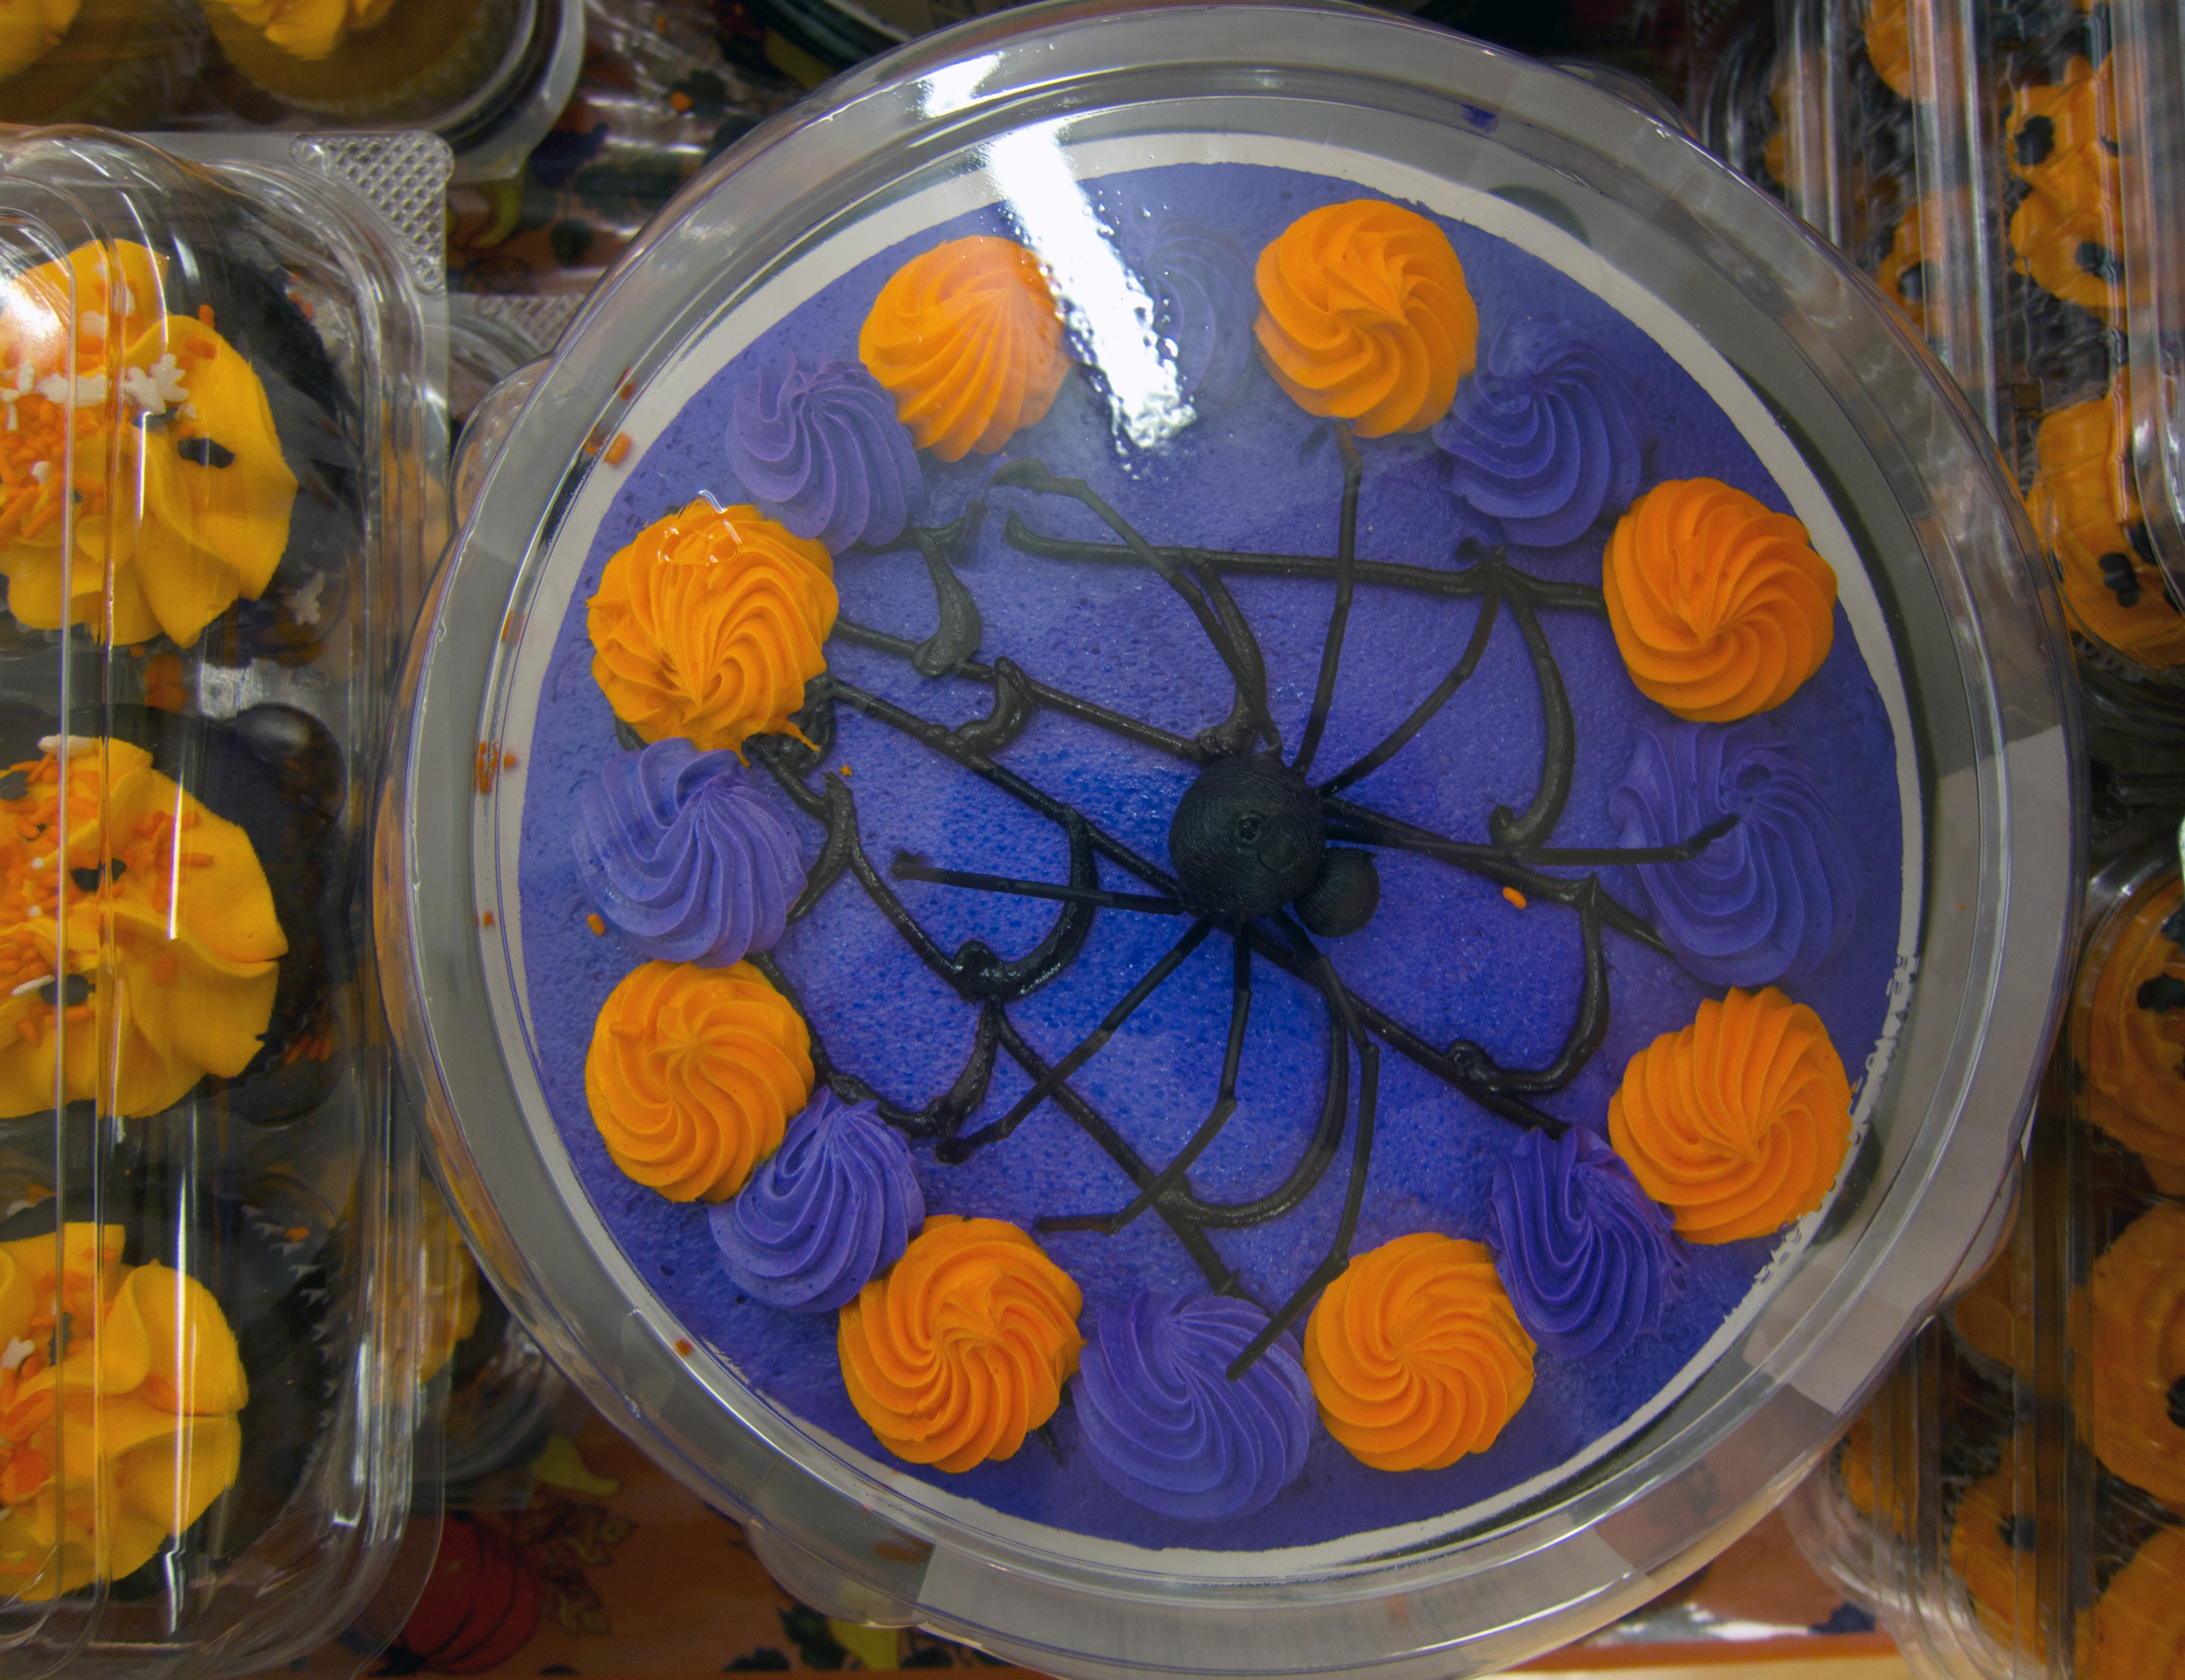
wheel, flower, purple, window, glass, orange, food, produce, color, pumpkin, yellow, drum, cake, circle, spider, art, supermarket, carving, belair, man made object